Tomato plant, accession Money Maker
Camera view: tilt-top (135 deg); turntable rotation: 120 degrees
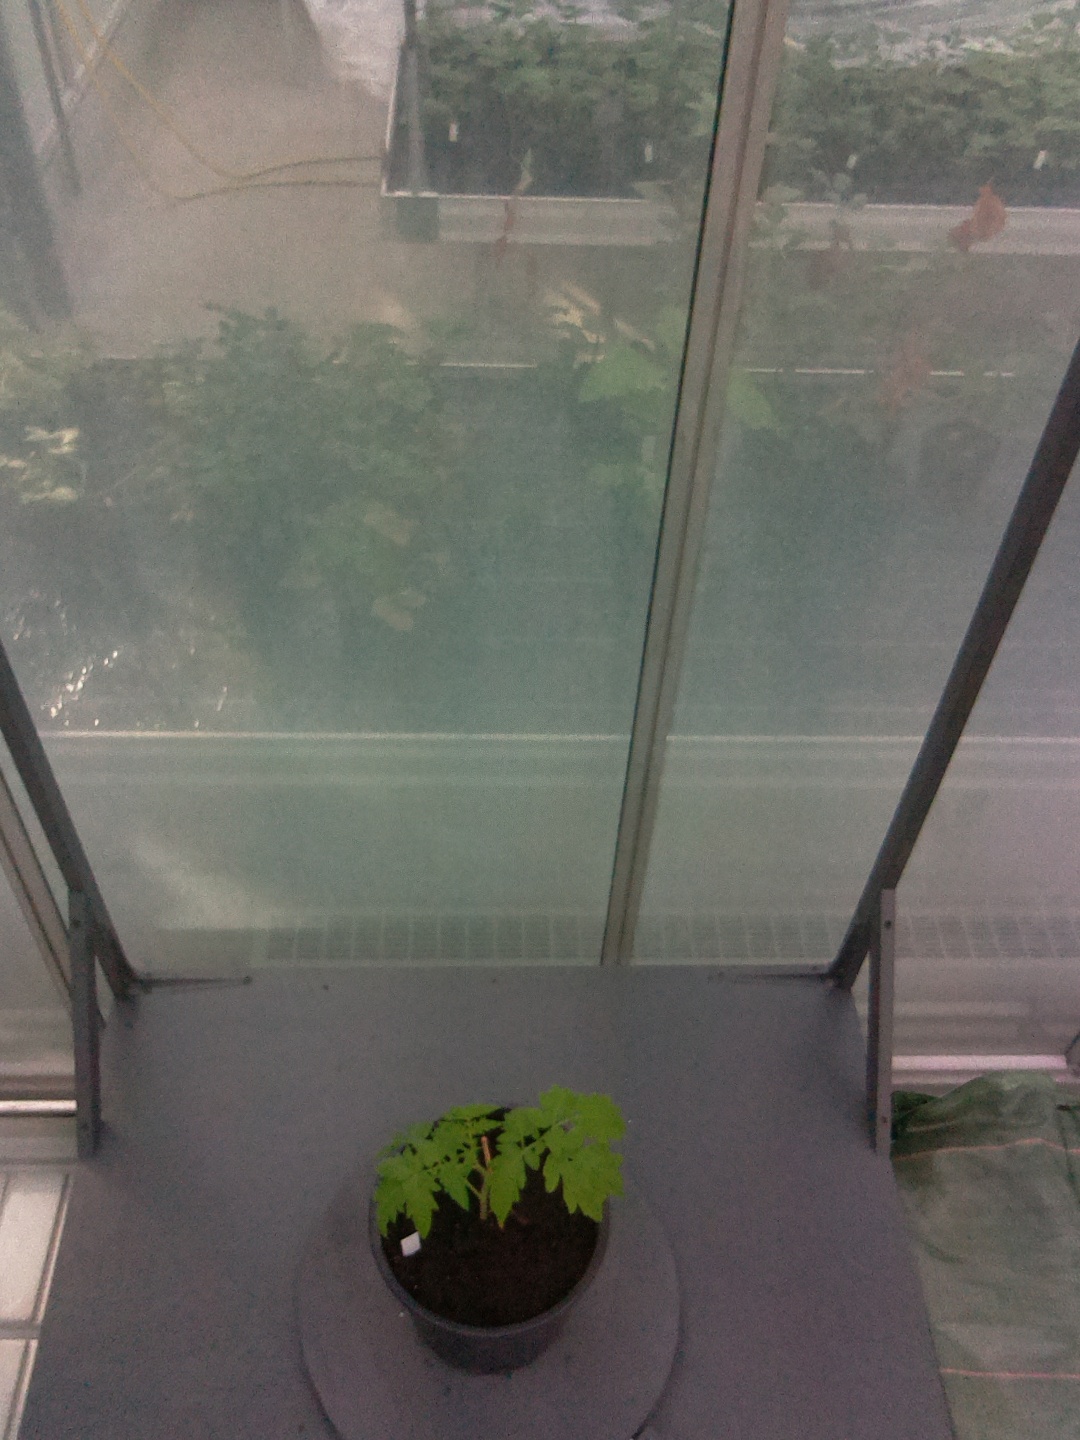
BBCH growth stage 13: 6 of true leaves visible